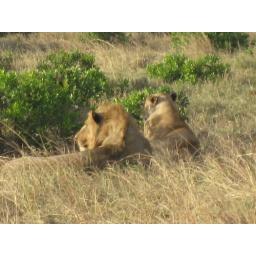
same male and female involved in tryst before female distracted